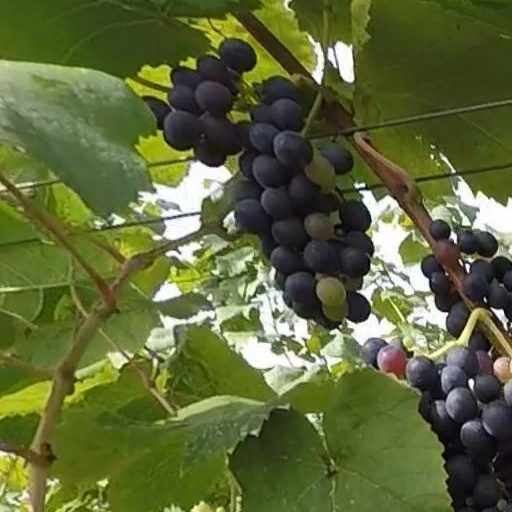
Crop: grape